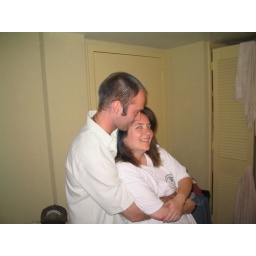
Admiring their blue hair in the mirror